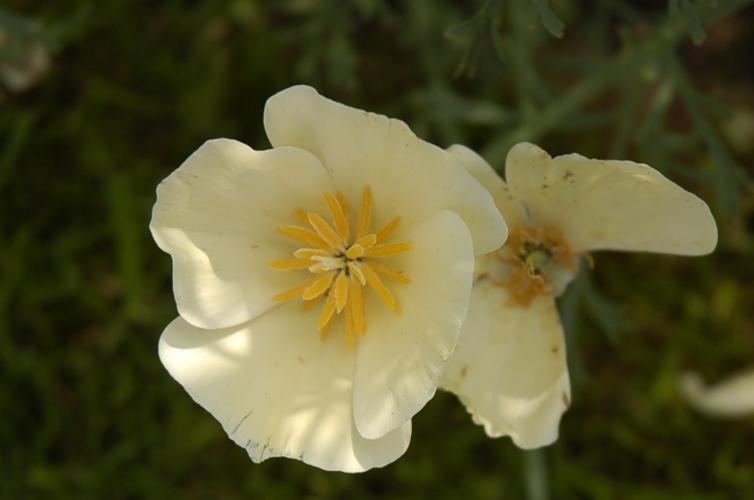
Label: californian poppy